William Fane De Salis (Royal Navy officer)

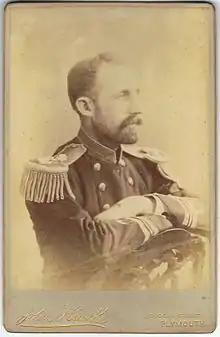
William Fane De Salis

A nephew of William Fane de Salis and third of the four sons of Rev. Henry Jerome Fane De Salis of Portnall Park (the seventh son of the 4th Count de Salis), his brothers were Rodolph Fane De Salis, Cecil Fane De Salis and Charles Fane De Salis.